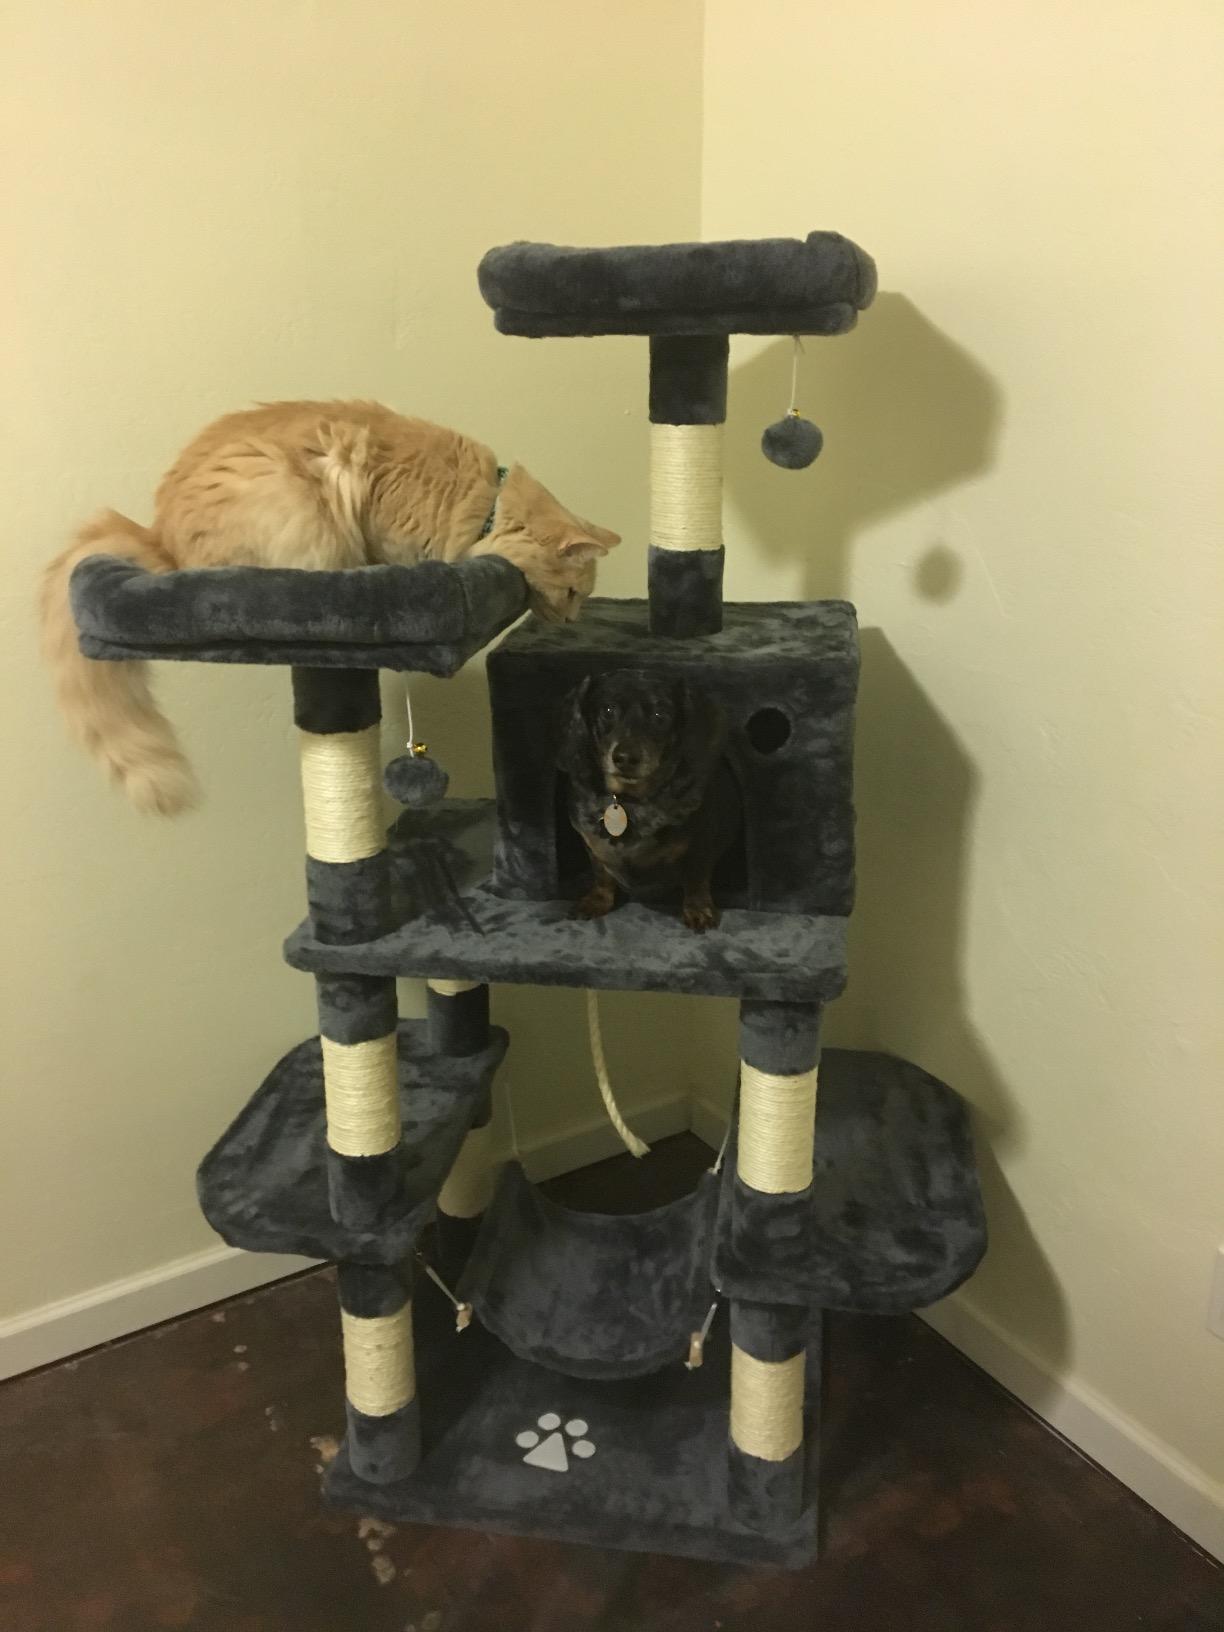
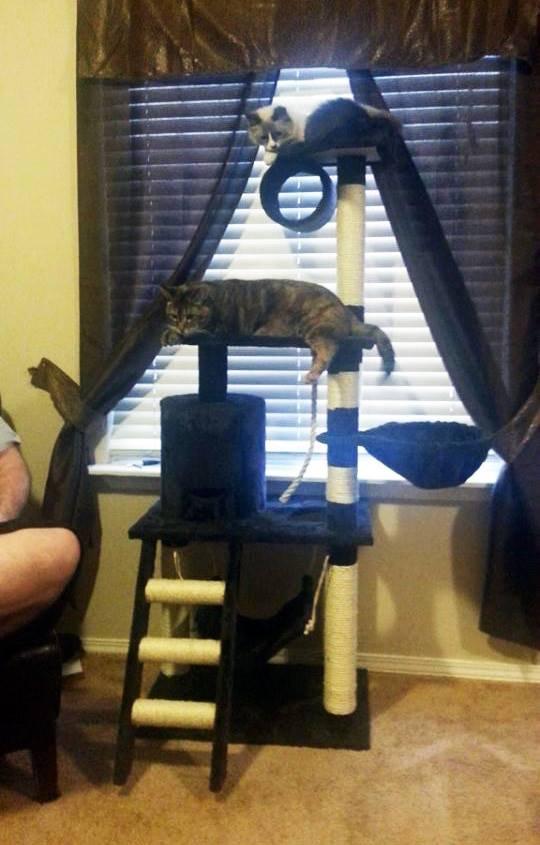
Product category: items_cat tree
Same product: no